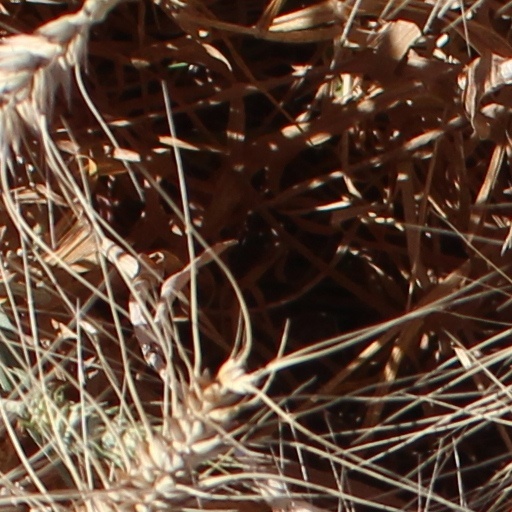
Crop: wheat